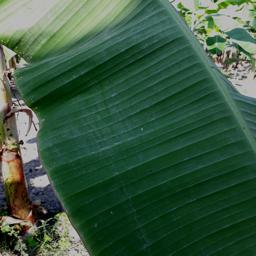
Label: POTASSIUM DEFICIENCY